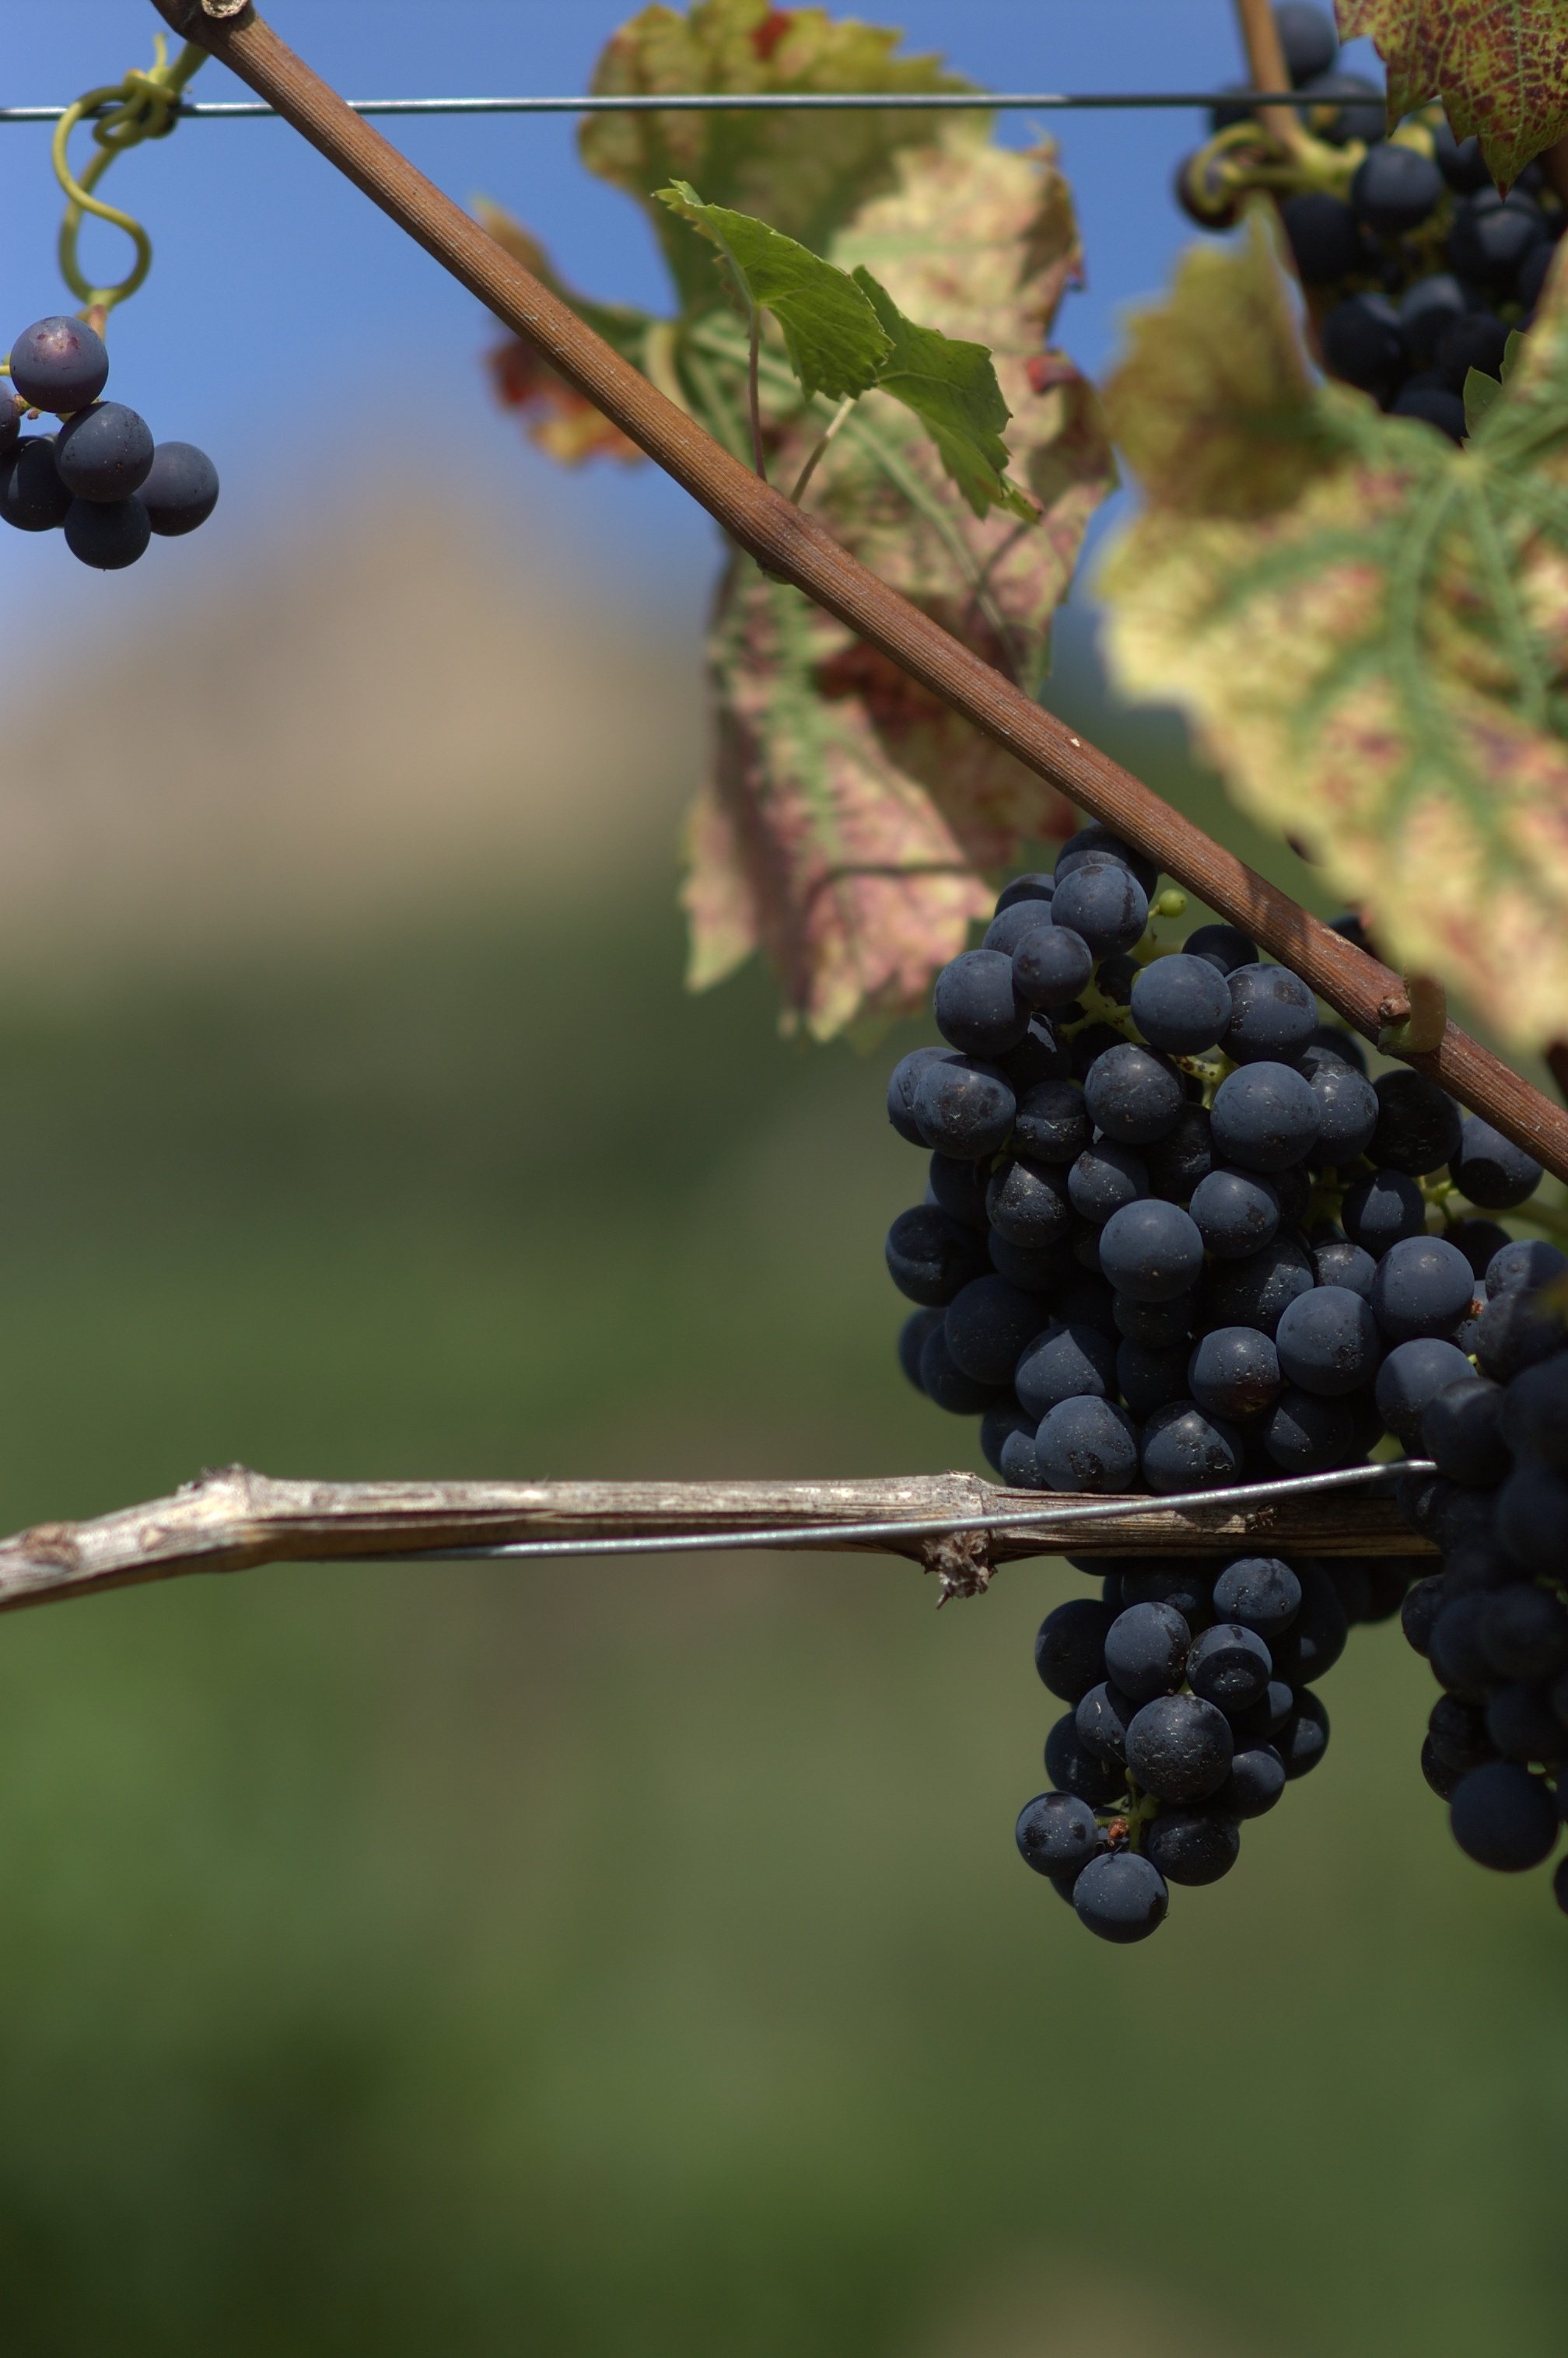
tree, branch, plant, grape, fruit, berry, flower, food, produce, flora, blackberry, shrub, blackforest, rawtherapee, germany, deutschland, walimex, samyang, pentax, schwarzwald, badenwrttemberg, 85mm, lenstagged, steffenzahn, k100d, justpentax, iamflickr, 85mmf14, walimex85mm, walimexpro8514if, staufen, flowering plant, vitis, land plant, grapevine family